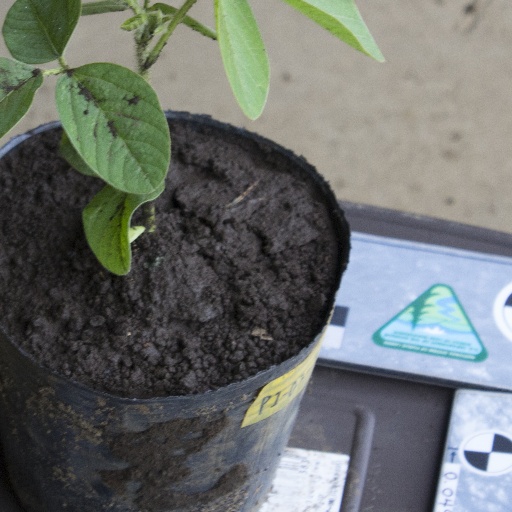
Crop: soybean